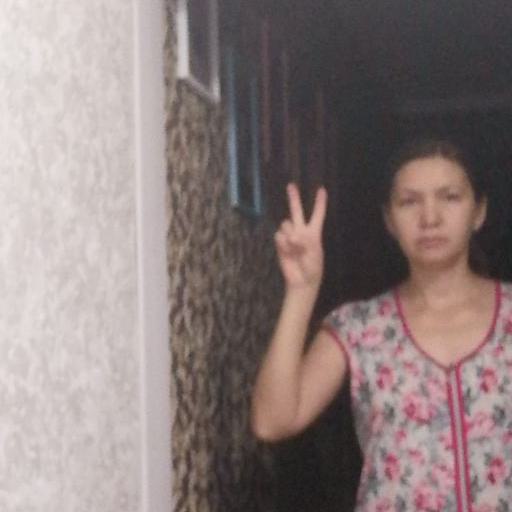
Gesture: peace